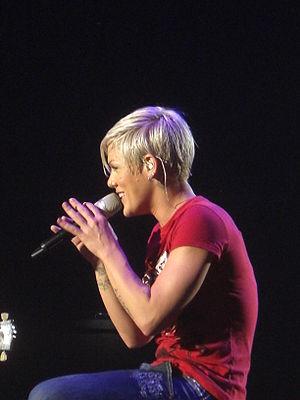
Alecia Moore, dite Pink, née le 8 septembre 1979 à Doylestown, en Pennsylvanie, est une chanteuse et actrice américaine. En 2014, elle compte plus de 40 millions d'albums et 65 millions de singles vendus, ainsi que trois Grammy Awards.